History of democracy

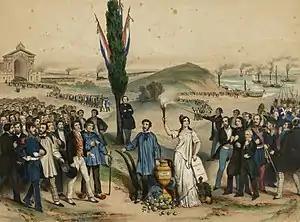
The establishment of universal male suffrage in France in 1848 was an important milestone in the history of democracy.

Professor of anthropology Jack Weatherford has argued that the ideas leading to the United States Constitution and democracy derived from various indigenous peoples of the Americas including the Iroquois. Weatherford speculated that this democracy was founded between the years 1000–1450, that it lasted several hundred years, and that the U.S. democratic system was continually changed and improved by the influence of Native Americans throughout North America.